Lilienthal Gliding Medal

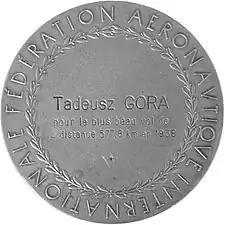
Reverse of the Lilienthal Medal awarded to Tadeusz Góra

Lilienthal Gliding Medal – the highest soaring award in the world, established by Fédération Aéronautique Internationale (FAI) in 1938, and is given at the annual Fédération Aéronautique Internationale (FAI) General Conference.